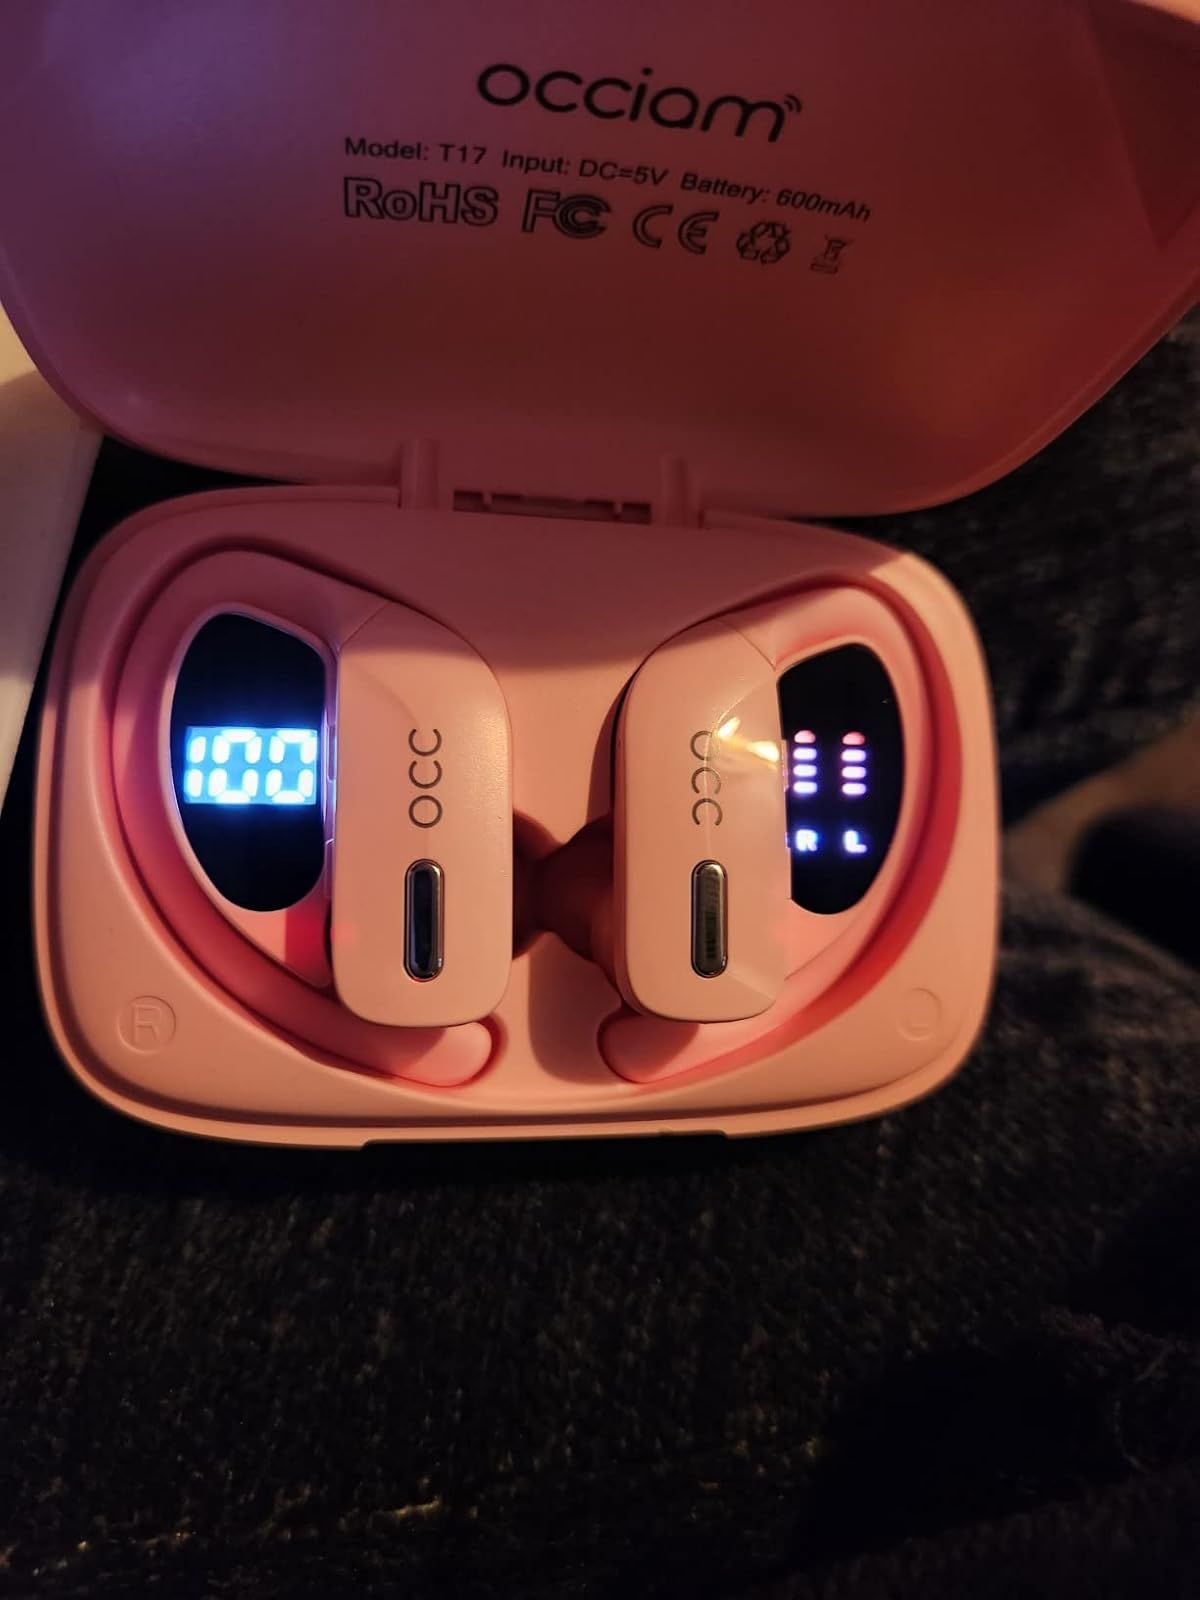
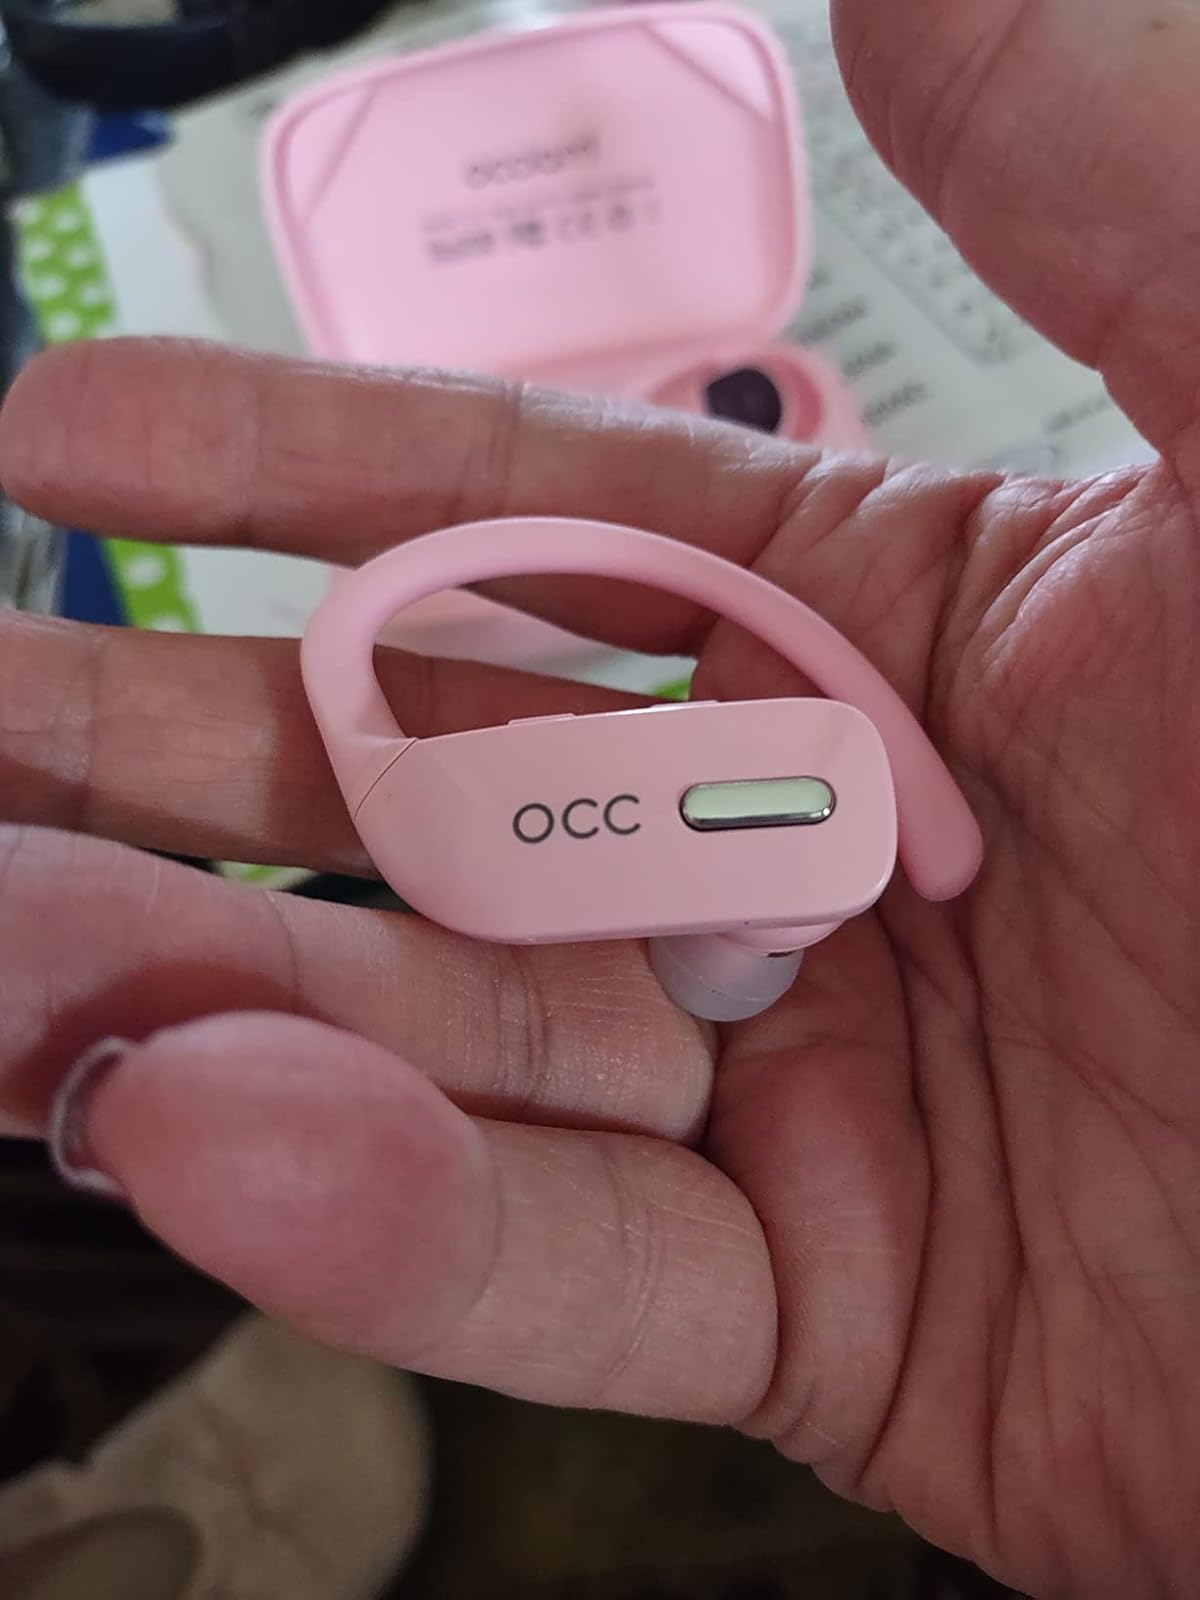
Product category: earbuds
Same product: yes